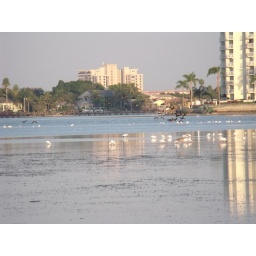
flock of cormorants flying near the water